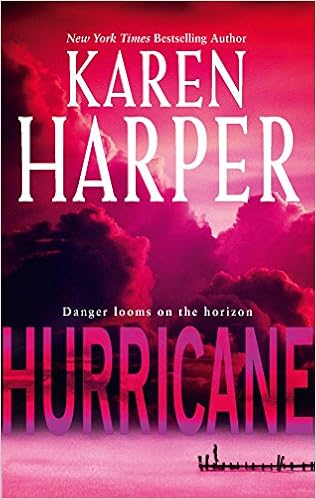
Hurricane
Category: Books
Review "With its tantalizing buildup and well-developed characters, this offering is certain to earn Harper high marks." -- Publishers Weekly on Dark Angel About the Author Karen Harper is the New York Times and USA TODAY bestselling author of romantic suspense. A former Ohio State University English instructor, she now writes full time. Harper is the winner of The Mary Higgins Clark Award for her novel, DARK ANGEL. She also writes historical novels set in Tudor England.  Please visit or write her at her website at www.KarenHarperAuthor.com Excerpt. All right, heads up everybody out there on this lovely morning. Tim Ralston here from storm watch WSEA-AM radio in Naples for your 10:00 a.m. weather report, August 16, 2003. I know it's a beautiful Sunshine State Saturday, but air reconnaissance has just confirmed that the tropical storm we've been watching in the Atlantic has officially become a hurricane. Dana is only a Category One at this point, on a zigzag course 400 miles southeast of Havana and 88 miles southwest of Jamaica. But as she comes over warmer water, she will strengthen — how much, we're not certain yet. Be assured we'll be keeping an eye on her and let you know if her path threatens our own little piece of paradise. Standing on the dock of the Gladesport Marina, Julie Minton saw Kaylin was keeping an eye on the girls. Julie counted them herself anyway as their Jet Skis cut sharp silver patterns on the windy, sun-swept bay. Were two of them missing? "I only see ten girls," she called to her friend and coworker. Her stomach knotted instantly, for the young women they'd taken into their lives these last two weeks were more counselees than campers, and she was ultimately responsible for their safety. "Where are the other two?" "At the last minute, Bree and Jen weren't ready to get on one of those things. I meant to tell you they're swimming at the beach just beyond the marina — still a buddy system," Kaylin assured Julie. Yet Kaylin's voice sounded terse. She didn't turn toward Julie, but, with both hands shading her eyes, kept looking out into the bay. She had walked toward the far end of the dock, while Julie stood only partway out on the long, doubleE-shaped structure to which fishing boats, sailboats, speedboats and four visiting yachts were tethered, along with the old ferry that belonged to Julie. The dock was deserted for once; both locals and guests were at the Fish Fest up on the shore. With Kaylin watching the girls so intently, Julie thought, she could take a quick break from two weeks of hard but rewarding work. Their charges were cutters, teens caught up in aberrant behavior in which they abused themselves with knives or razors in a warped attempt to gain control of their bodies and lives. It was a practice psychiatrists were calling "the new age anorexia." Julie owned the tropical island resort where she and Kaylin worked and lived alongside the girls and Julie's fourteen-year-old daughter Randi. Just to be sure all was well before she got out of the sun for a minute, Julie counted the number of Jet Skis again. That simple task seemed almost impossible as they circled and crisscrossed in the sun and their own foaming wakes. "I guess Randi's at the Fish Fest," she called to Kaylin. But Kaylin evidently didn't hear her. She stood at the end of the dock, not shading her eyes now, but with both arms wrapped around the top of her head as if the sky were falling. Randi Minton thought she would totally die of excitement. And not just because this part of southwest Florida was so awesome, even if she still did miss Michigan despite the three months they'd been here. It wasn't even because she'd gotten loose from her mom and their guests, for once. It was because, bouncing over the waves of Mangrove Bay on Thad Brockman's Jet Ski, she had the perfect excuse to be close to a guy who had no clue how much she liked him. At least Thad hadn't freaked when Kaylin McKenzie, Osprey Resort's other guidance counselor besides Mom, had seen he was going out on a Jet Ski alone and had yelled at him, "Hey, got room for one more?" She'd practically pushed Randi on behind him. Randi hoped he didn't think she was one of the cutters who came to the resort for counseling. Thank heavens, sitting ahead of her in the long saddle seat, Thad couldn't see her red cheeks. She could hardly blame that on sunburn since she'd been fine when she got on the Jet Ski. Wearing only baggy swim trunks, Thad looked totally phat, with his buff, bronze body, black hair and blue eyes he hid behind wrap-around shades. He was seventeen and really cute. She knew she had no chance with him, ever, even though they'd be in the same high school this winter. She barely knew him, though they'd talked briefly once or twice. But she'd thought about him so much, she felt she knew him really well. As they whipped along with sun and wind in their faces, Randi pretended he was her guy and that the rooster-tail spray behind them spit at everyone to just leave them alone. She hoped Thad didn't totally hate her for being dumped on him like this. He probably thought she was some stupid Northern snowbird with her cutoffs and Johnny Depp pirate T-shirt with red sequin flowers, especially when the other girls were in swimsuits today. Randi had her new two-piece on under her clothes, but she thought she looked too skinny in it, with hardly any boobs — so far, at least. Her mom was really built and promised Randi she'd get shapelier too, but when? She was already almost fourteen and three months old. She pretty much kept her mouth shut because it seemed as if Thad was in a bad mood. That was probably because he'd just had an argument with his girlfriend at the Glades-port Marina, where he worked part-time. Their voices had been raised pretty loud. The girl's name was Grace Towers — gorgeous, slender, not skinny — who went to boarding school in Connecticut, but had spent the summer with her father over on Marco Island. Grace's father didn't like her hooking up with Thad, either. And Grace was leaving soon; Randi had overheard that, too. Kaylin, who'd put her on the Jet Ski, and Bree Nichols, one of the girls being counseled, were the only ones who knew about her feelings for Thad. Randi had been watching him all summer, not like some sick stalker but like an admirer from afar, just like she might keep an eye on Hugh Jackman if she ever spotted him somewhere. No way she'd ask for an autograph — she'd just kind of memorize him and make up stories in her head about him, how he'd noticed her and started talking to her, how he was looking for someone real, not plastic like Thad's Grace, or Grace's sister Tanya Towers, who played sexy Ginger on the soap Dangerous Women. Thad and his dad were obviously working guys with a fishing boat, while Grace and Tanya's dad had a big yacht and sold luxury real estate worth gazillions around here. After the girls'half hour rental time, two to a Jet Ski, Thad began to herd them in toward shore. Randi sat up straighter and waved to the girls, ten of the twelve, who would be going home tomorrow. A couple of them gaped to see her riding with Thad. Randi looked back across the bay at the distant silhouette of the kiddie rides, game booths, and eating places for the annual Gladesport Fish Fest going on in the park behind the marina this weekend. She wondered if she'd see Thad there tonight and if he'd talk to her after this ride, even if he was with Grace. "They're all heading in," he shouted to her, turning his head slightly so she could hear over the noise of the motor. His chin was so close she could see beard stubble on it. "Want to take a spin? I've been cooped up in the marina rental shop and pretty soon I'll be swabbing my dad's boat." "Sure — great!" Little did he know that she would have agreed to ride clear across the Gulf of Mexico with him. Julie scolded herself for being paranoid and acting as if Kaylin were a babysitter and not a certified counselor. Everyone was heading back in and Randi was evidently off on her own at the Fish Fest. Julie understood that. She had no right to expect her daughter to hang out with the groups of girls who came and went from the Osprey Resort every two weeks. The last she'd seen Randi, she'd been with Kaylin but had said she might head for the Fest in the park behind the marina. She'd joked about not getting hit by a flying mullet from a fish-throwing contest. Kaylin, who must have been reacting dramatically earlier to the sharp, show-off turns some of the girls were making, now waved to them as they headed, full throttle, along the dock toward the shore. Julie was proud of this group of girls. Most of them had made progress in their two weeks of counseling and support activities at her Osprey Resort. It was only the fourth set of guests in this new endeavor, but it was great to see the old family lodge come alive again with chatter and laughter, even mingled with tears and troubles. Osprey lay in a dazzling stretch of water called the 10,000 Islands, studded by tropical isles between glitzy Marco Island and the raw beauty of the Everglades National Park. On its long, narrow barrier island of the same name, the resort was a half mile off the coast, where tiny Gladesport still exuded its old fish-camp charm. The Osprey Lodge and out-buildings dated from the 1930s and had been her beloved great-uncle's passion. She'd been thrilled to inherit the island and resort last year, even if the place had become dated and overgrown while Uncle Phil languished for years in a convalescent center and then while his will was probated after he died. The staff was still just the two of them: Julie was thirty-four and Kaylin twenty-six, but they had the same academic credentials in counseling. Eight years ago, Kaylin McKenzie had been the first cutter Julie had ever known and helped. The upbeat, bubbly woman had blossomed over the years. The big joke between them was that Kaylin had once sent her photo to the Today Show for a Katie Couric look-alike contest. Lately, the petite, once withdrawn woman had a man in her life. Nate Tomzak was the hunky assistant to the area's ecology and wildlife maven, Liz Lawson. Her sarong skirt over her bathing suit fluttered around her legs in the hot blast of humid breeze as Julie shouted to Kaylin over the noise of the Jet Skis. "I'm going to pop inside the marina store and grab a soft drink before we head back. Want anything?" "I'm fine right now," Kaylin said, though she still sounded on edge. Surely, she didn't think Julie was upset because she didn't mention two girls opted to go swimming. It was just that she'd paid the Brockman boy in the marina for six Jet Skis, and she'd have to correct that when she saw him. Julie went into the old store; it was not air-conditioned, but open to the breezes. Distant country music —"Achy, Breaky Heart" — drifted in from the Fish Fest. She greeted Loreen Blackwell, whose family had run the place for years. Julie remembered Loreen's parents and grandparents from the weeks she and her own parents had spent on Osprey Island years ago. Loreen might be near her age, but her eternally bronzed skin and sun-bleached hair made her look older. Still she wasn't nearly as ancient as the dusty black-and-white photos of long-dead anglers and their prize catches tacked to the wall behind the checkout counter. "I need something cold to drink," she told Loreen who wore her usual ball cap, which read Swamp Buggy Races, 2000. Though Julie had the impression that the Blackwells were barely making ends meet, Loreen, husband Clint and their two kids were into all kinds of racing. The friendly woman was also into talking, so if anyone needed local news, this was the place. "You could get you some real drinks up at the Fest," Loreen said, her voice its usual calm drawl as a radio droned away in the background. "The Seaside Restaurant booth makes great mai tais, better'n the Bloody Marys at the Flamingo booth. Skip the beer and head straight for those babies. We're closing early today, "cause everyone's gonna be there by noon, including all the folks that came in by boat or plane. Our boy's parking cars for a buck in our side lot, some clear from Miami. Clint's charter's s'posed to be back in by noon. He couldn't pass up the extra money, even if he does hope to win the hundred dollars for the fish-cleaning contest later."
Features: With lashing rain and brutal winds bearing down on them, residents of southwest Florida prepare for evacuation. But Julie Minton cannot leave. Her fourteen-year-old daughter, Randi, left home earlier that morning to go out on a Jet Ski with Thad Brockman, a boy Julie barely knows. Now Randi and Thad are missing — and the hurricane that hours ago was just another routine warning has turned toward shore.With local law enforcement absorbed in emergency response measures, Julie has only the help of Zack Brockman, Thad's father. Together they begin a race against time to find their children — but first they must battle not only Mother Nature, but an enemy willing to use the danger and devastation of the storm for their own evil ends.